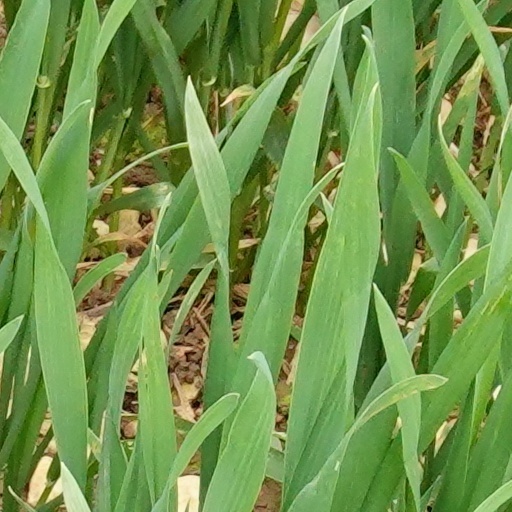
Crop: wheat